TWA Flight 3

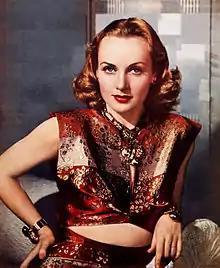
Carole Lombard

Upon arrival in Albuquerque, Lombard and her companions were asked to surrender their seats for the continuing flight segment to make room for fifteen United States Army Air Corps personnel flying to California. Lombard insisted that because of her war bond efforts she was also essential, and she convinced the station agent to let her group reboard the flight. Other passengers were removed instead, including violinist Joseph Szigeti. The original flight crew was replaced by a new crew at Albuquerque. A refueling stop was planned at Winslow, Arizona, because of the higher passenger load and forecast headwinds. However, in the air the new captain decided to proceed directly to Las Vegas.